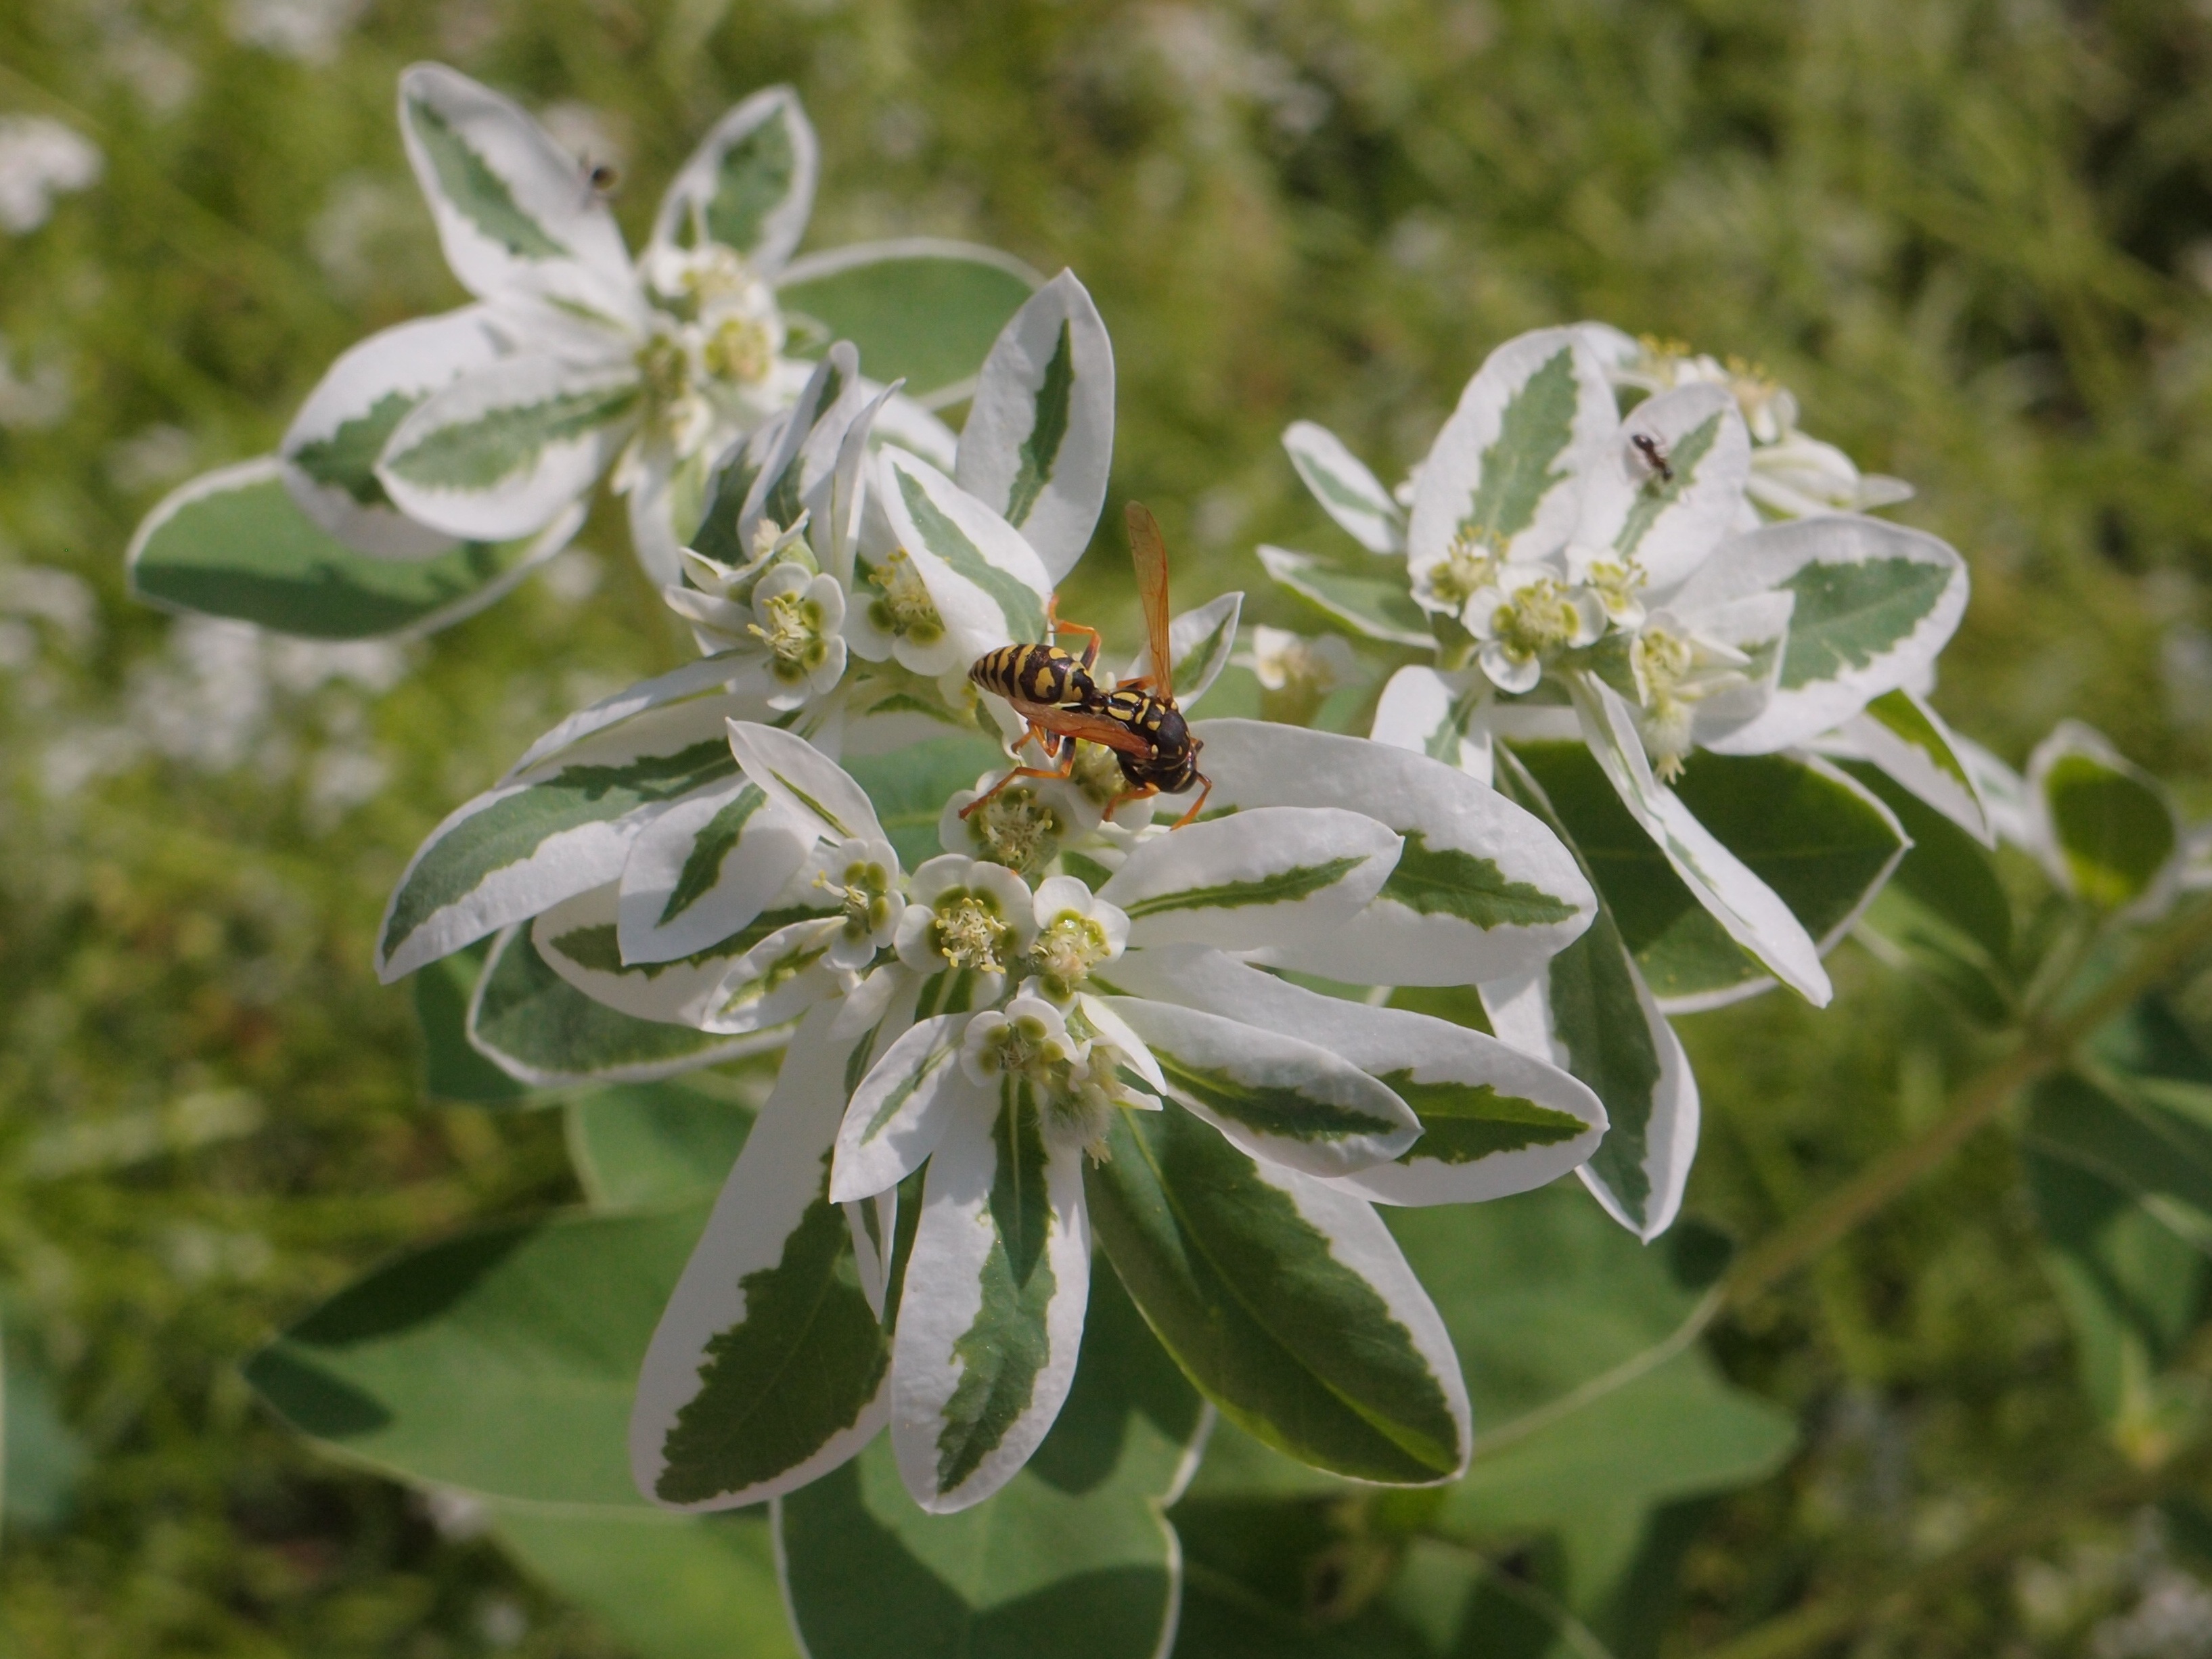
blossom, plant, flower, summer, herb, produce, insect, botany, flora, wildflower, flowers, flower bed, shrub, wasp, nectar, ornamental plant, garden flowers, greens, edelweiss, flowering plant, honey bee, daisy family, euphorbia fringed, spurge, subshrub, woody plant, land plant